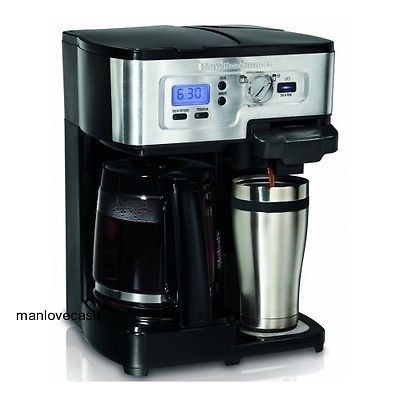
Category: coffee maker